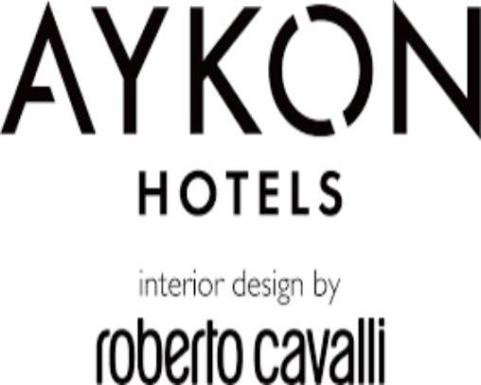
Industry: Clothes